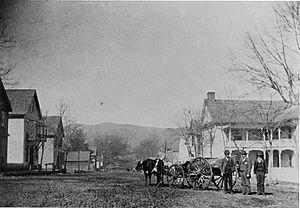
La ville de Brevard est le siège du comté de Transylvania, situé dans l’État de Caroline du Nord, aux États-Unis. Sa population s’élevait à 7 609 habitants lors du recensement de 2010, estimée à 7 822 habitants en 2016.